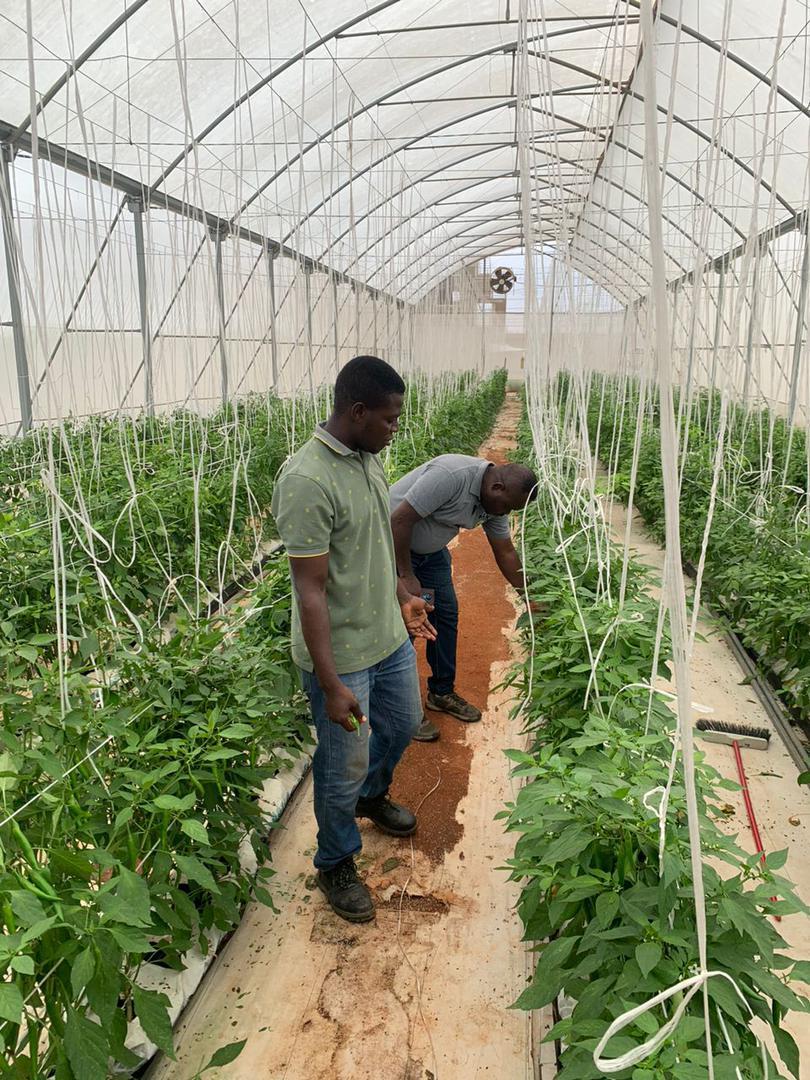
Brashi ya kusugulia yenye rangi nyekundu, kijivu na nyeusi ipo chini. Mtu amevaa suruali ya samawati tisheti yenye madoadoa na viatu vyeusi na mwingine ameinama. Mimea ya rangi ya kijani kibichi imetapakaa kote na inaonekana kunawiri na kupendeza. Hema jeupe limeshikiliwa na chuma za kahawia nyuzi zimeshikilia mimea.